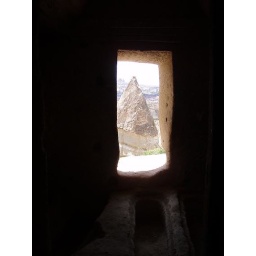
in a carved out cave house with grave in front and fairy chimney through window